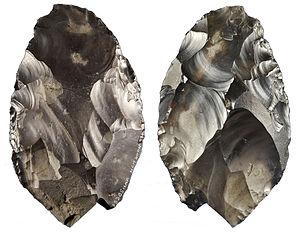
Cet article traite de l’histoire évolutive de la lignée humaine entre 1 million d’années et 700 000 ans avant le présent. Au début de cette période apparaissent Homo antecessor en Europe, et Homo erectus en Asie orientale. Il y a environ 900 000 ans, les hommes atteignent des territoires situés au nord du 50ᵉ parallèle en Eurasie, à la faveur de périodes interglaciaires. Ces territoires sont abandonnés lors du retour des phases glaciaires.